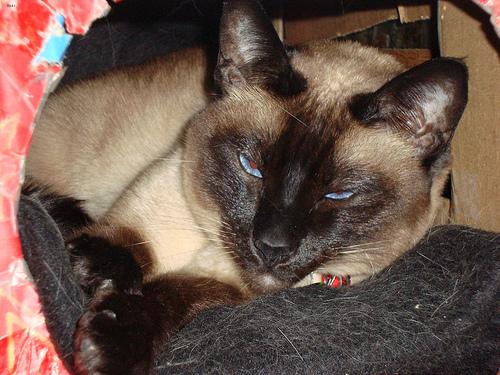
Breed: Siamese